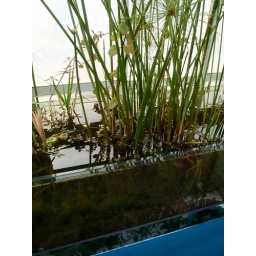
Inside the green house at Seonyudo Park in Seoul, Korea